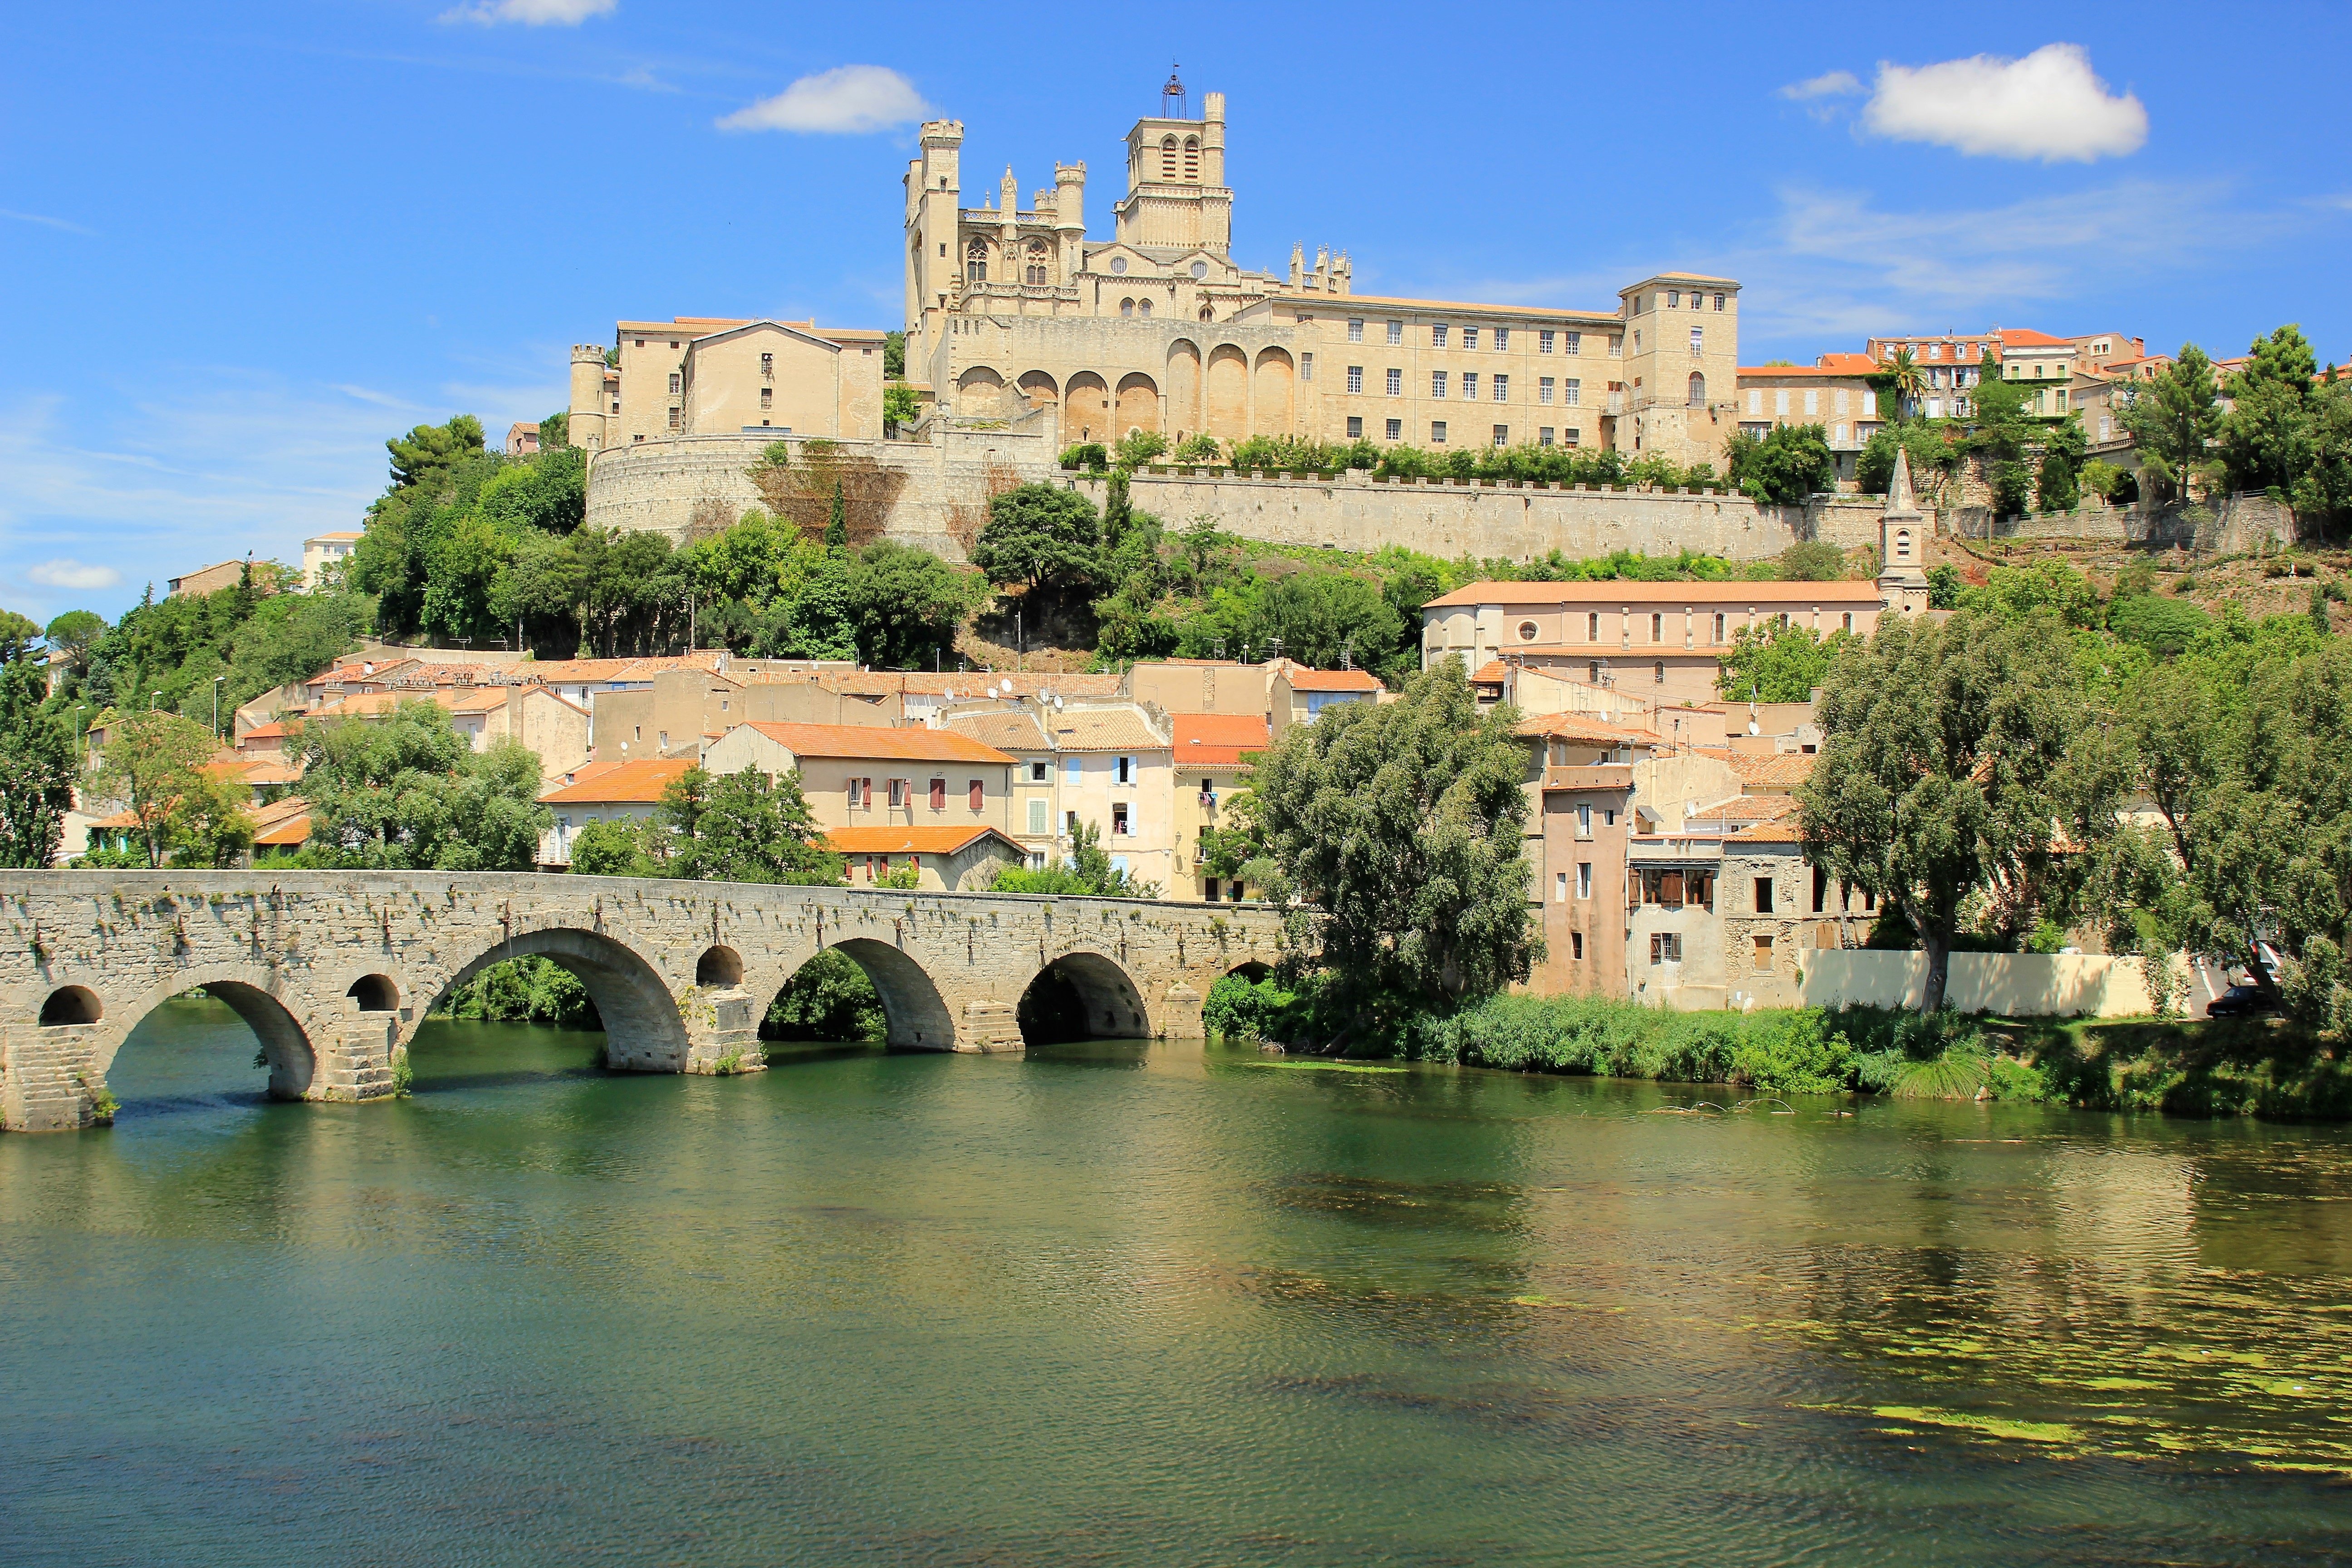
architecture, bridge, town, chateau, palace, river, vacation, france, castle, tourism, waterway, heritage, estate, moat, b ziers, historic site, water castle